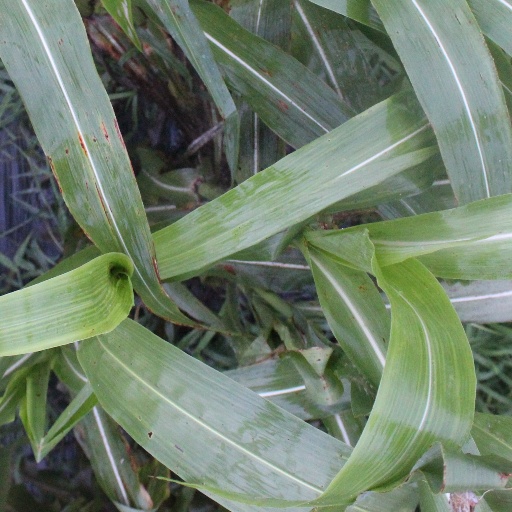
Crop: sorghum